456th Fighter-Interceptor Squadron

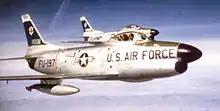
456th FIS North American F-86L Sabres at Castle AFB, California, February 1958

It was reactivated in 1954 under Air Defense Command as an air defense interceptor squadron, and stationed at Truax Field, Wisconsin for the air defense of the Great Lakes. It was equipped with North American F-86D Sabres. In August 1955 the unit was inactivated, and was reactivated at Castle Air Force Base, California in October 1955 with North American F-86D Sabres. In 1957 it began re-equipping with the North American North American F-86L Sabre, an improved version of the F-86D which incorporated the Semi Automatic Ground Environment, or SAGE computer-controlled direction system for intercepts. The service of the F-86L was brief, since by the time the last F-86L conversion was delivered, the type was already being phased out in favor of supersonic interceptors.